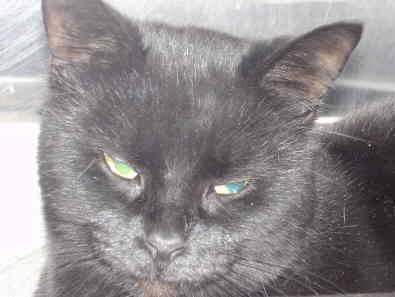
cat